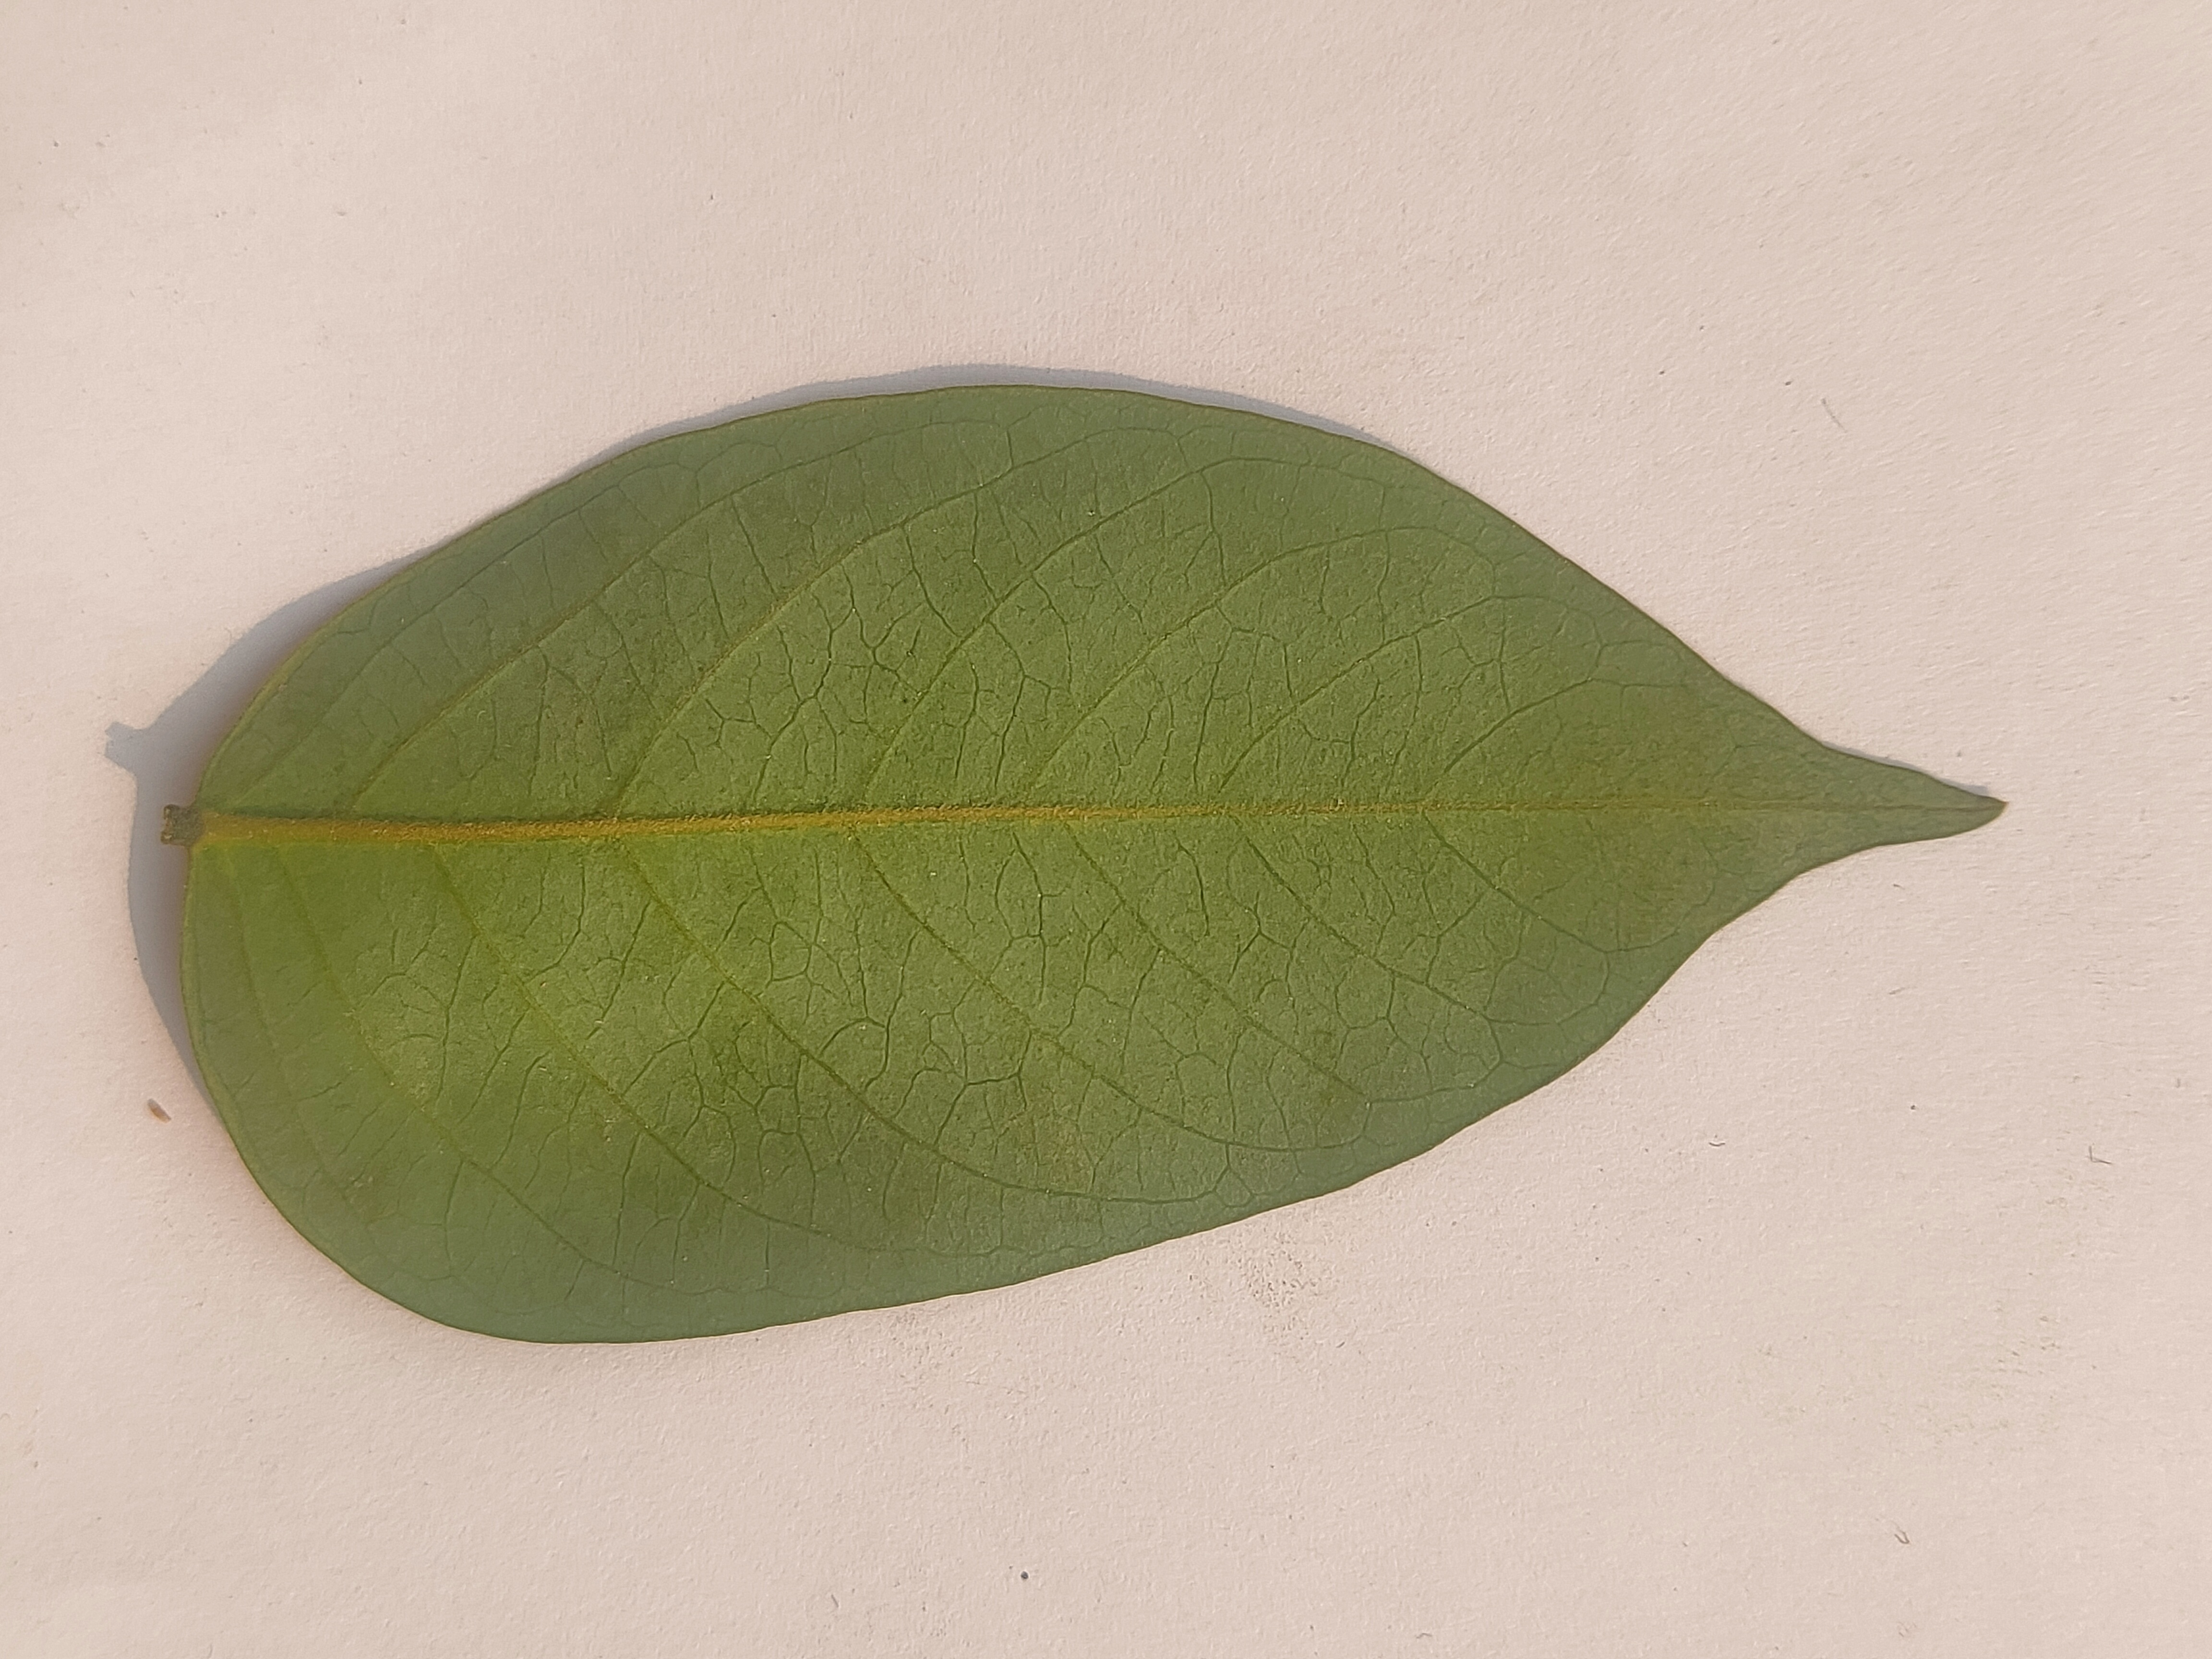
Leaf variety: Star Fruit